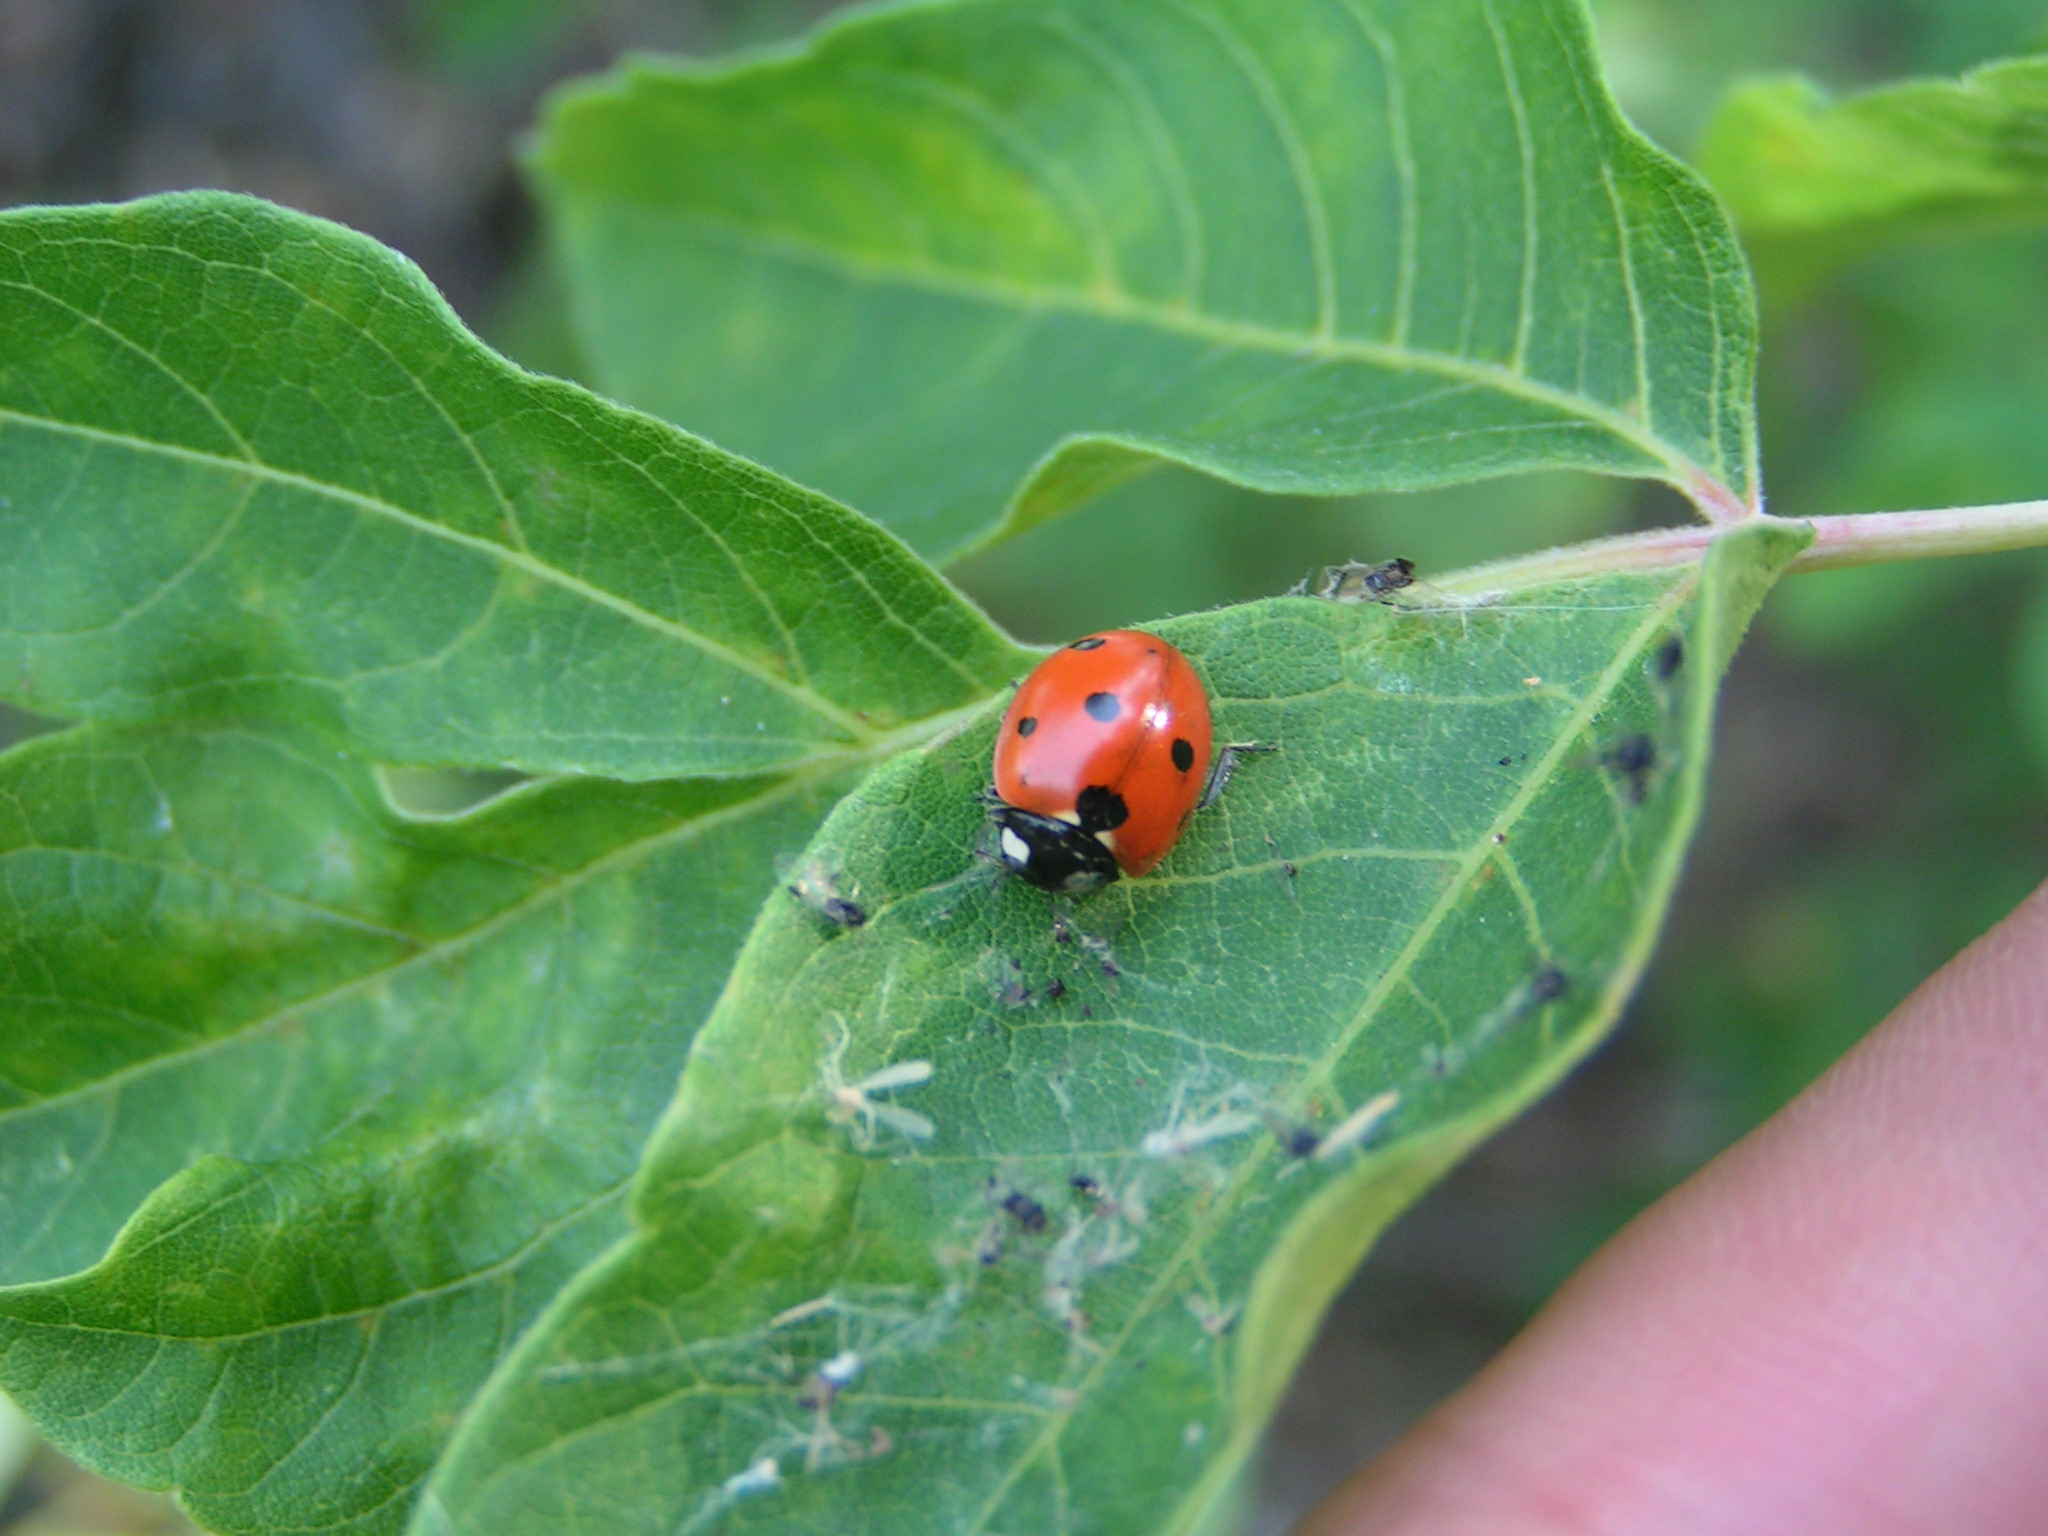
fauna, insect, ladybird, beetle, leaf, invertebrate, macro photography, organism